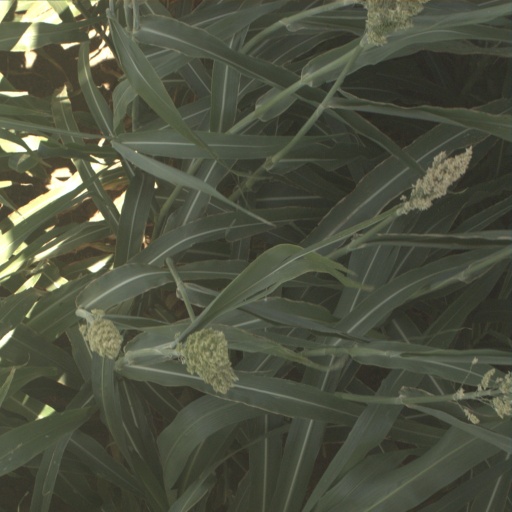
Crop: sorghum